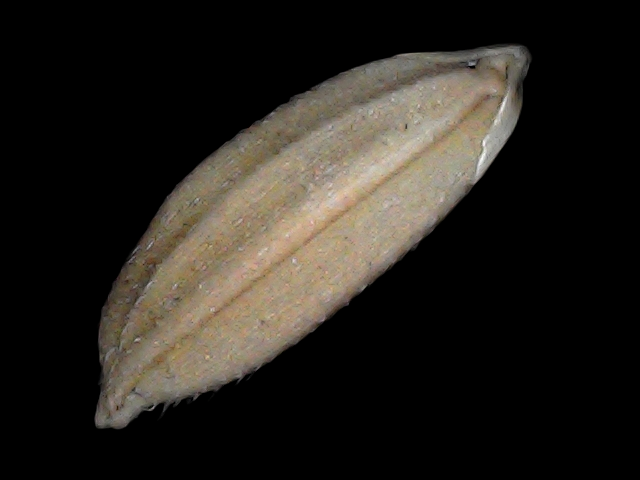
Rice variety: Br22